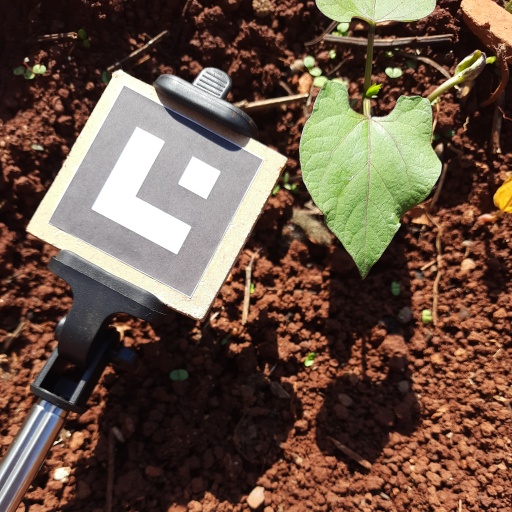
Observations: wavy surface, no eating holes, under sunlight